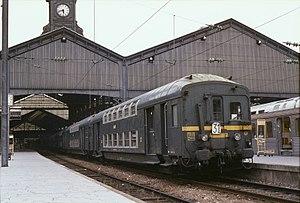
Un train de banlieue composé de voitures à deux niveaux ex-Etat, attend le départ en gare de Paris-Saint-Lazare le 17 septembre 1982.
La Voiture à étage État, est une voiture de chemin de fer construite en série pour l'administration des chemins de fer de l'État français.
La gare de Paris-Saint-Lazare, dite aussi gare Saint-Lazare, est l'une des six grandes gares terminus du réseau de la SNCF à Paris. Située dans le quartier de l'Europe du 8ᵉ arrondissement, c'est l'une des anciennes têtes de ligne du réseau Ouest-État.